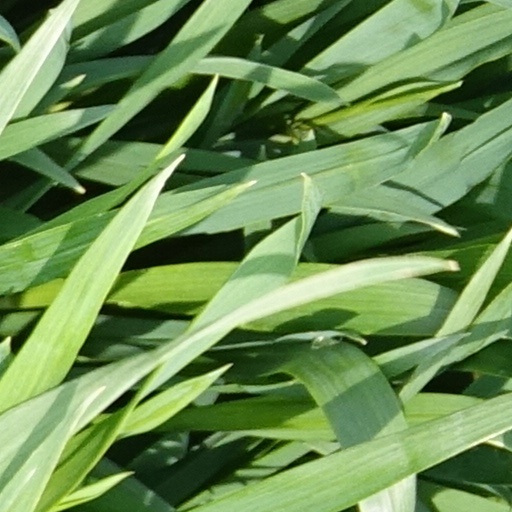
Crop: wheat